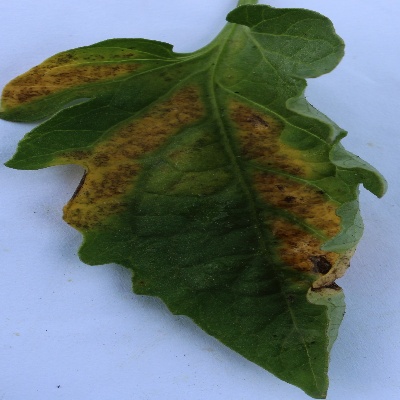
Crop: Tomato
Condition: leaf blight